Rita Asfour

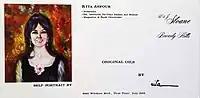
Invitation to an art show in 1969

Whenever she could, she would buy paint and canvas to start a new portfolio. Three years later, in 1968, she presented a dozen paintings to W&J Sloane in Beverly Hills, which they accepted on consignment. Collectors included Donna Reed and Ella Fitzgerald.